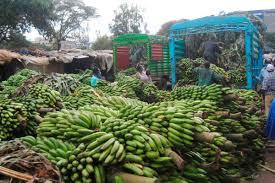
Hizi ni ndizi na zimetoka shambani, zimeletwa kwa kutumia gari aina ya lori, ambalo kuna la samawati na kijani. Ndizi ina umuhimu mingi sana kwenye mwili wa binadamu.